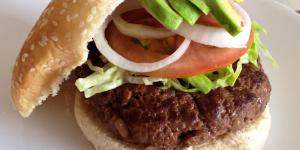
hamburguesa casera con cebolla